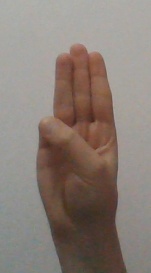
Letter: thaa